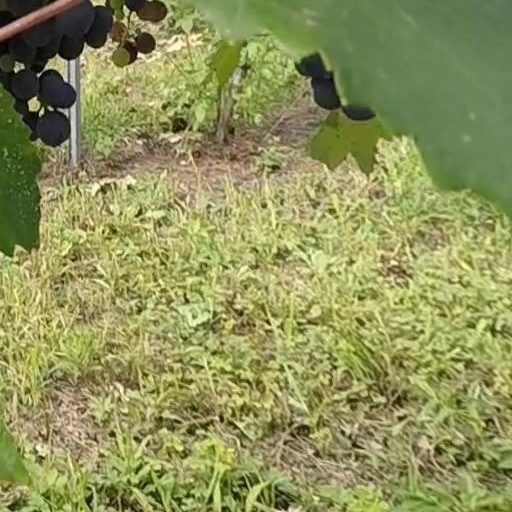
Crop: grape